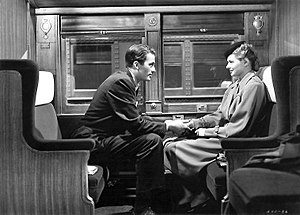
Troldbunden
Troldbunden er en psykologisk thriller fra 1945 instrueret af Alfred Hitchcock med Gregory Peck og Ingrid Bergman i de to centrale roller. Peck spiller en mand med hukommelsestab, der tilsyneladende har myrdet en psykiater og taget hans plads. Bergman spiller en psykiater, der ved hjælp af psykoanalyse prøver at hjælpe ham, mens politiet søger at få fat i ham.